Sibt al-Maridini

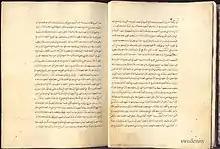
A manuscript of Sharh al-Rahbiyah by Sibt al-Maridini

Sibt al-Maridini, full name Muḥammad ibn Muḥammad ibn Aḥmad Abū ʿAbd Allāh Badr [Shams] al‐Dīnal‐Miṣrī al‐Dimashqī (1423 – 1506 AD), was an astronomer and mathematician. His father came from Damascus. The name "Sibt al-Maridini" means "the son of Al-Mardini's daughter". His maternal grandfather, Abdullah al-Maridini, was a reputed astronomer of the eighth century AH. He was a disciple of the astronomer Ibn al-Majdi (d. 850/1506), according to tradition.